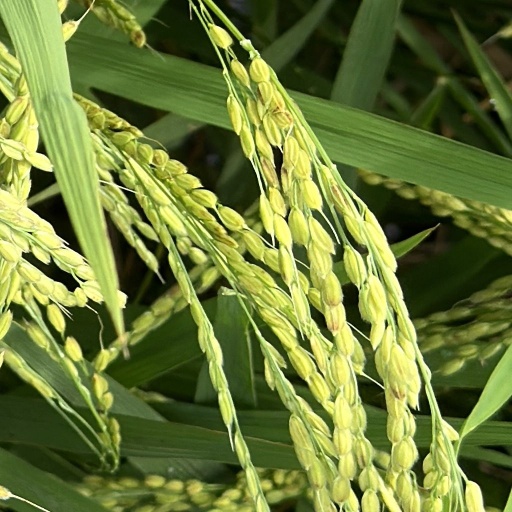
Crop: rice